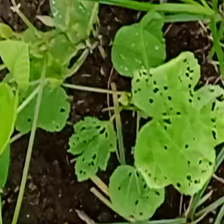
Weed species: Little_Mallow(Malva parviflora)